1935 24 Hours of Le Mans

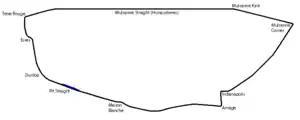
Le Mans in 1935

A record 59 cars arrived for scrutineering at the start of the race-week – the highest for any pre-war Le Mans race. With the German Mercedes-Benz and Auto Union teams dominating Grand Prix racing, the former power-houses of Alfa Romeo and Bugatti turned to sports-car racing. Both marques were well-represented this year. Having matched Bentley the previous year with four wins apiece, Alfa Romeo was keen to go one better and become the most successful make at Le Mans. As well as the venerable La Lorraine and outrageous Duesenberg, the large-engine classes saw the arrival of new teams to challenge for outright victory: the French Delahaye and Talbot, and British Lagonda.